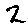
Label: 2